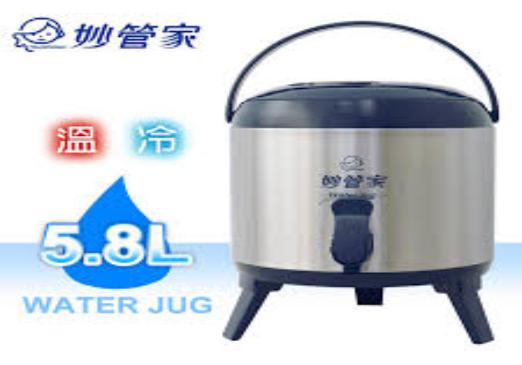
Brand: magicamah
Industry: Necessities